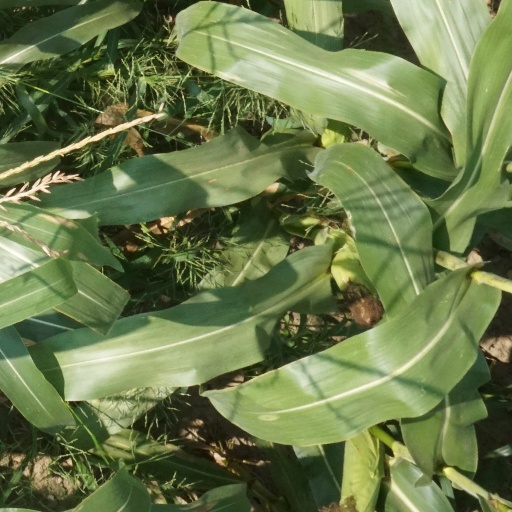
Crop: maize; corn